Pakokku

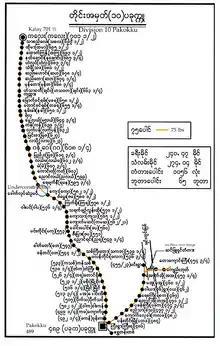
Myanmar Railways station map Division 10 Pakokku

Pakokku Railway Station is the terminus of Myanmar Railways's main rail line from Yangon and the starting point of branch lines to Pyin U Lwin (Maymyo), Monywa, Mandalay, Kalay, Gangaw, and to the south, Bagan, Minbu, Thayet, Pyay and Kyangin.Pakokku Railway Station is the major Railway Station of Magwe Division.